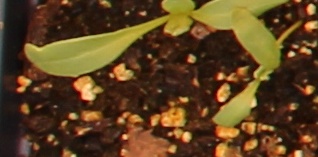
Label: Sugar beet